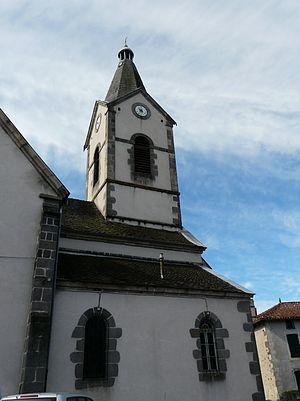
L'église de Saint-Paul-des-Landes, Cantal, France.
Saint-Paul-des-Landes est une commune française, située dans le département du Cantal, en région Auvergne-Rhône-Alpes.